Leo Van Paemel

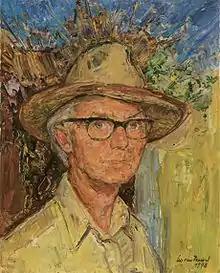
Leo Van Paemel: self-portrait painted in Provence (1978).

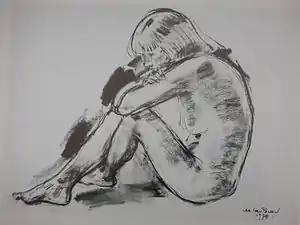
Charcoal drawing (1978)

Leo Joris Van Paemel (born Blankenberge 15 January 1914: died Bruges, 28 January 1995) was a Flemish artist.